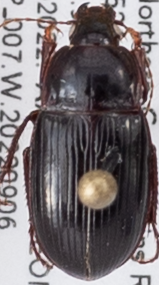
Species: Amara obesa
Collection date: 2022-09-06
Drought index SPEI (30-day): -0.186
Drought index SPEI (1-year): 0.63
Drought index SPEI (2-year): -0.71